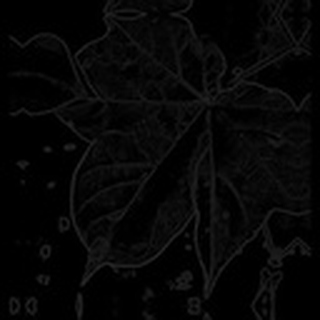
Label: cotton_target_spot